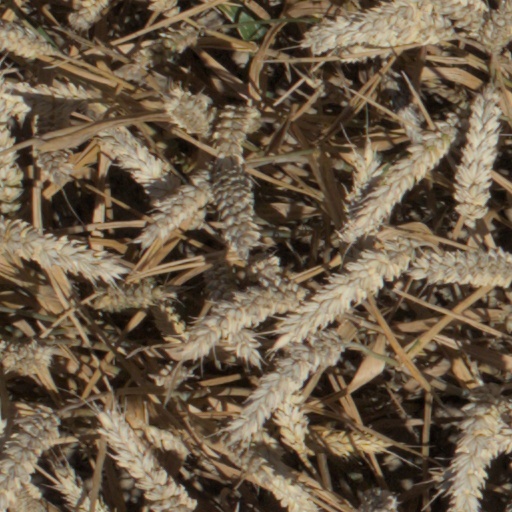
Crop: wheat